Vining, Iowa

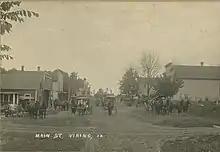
Main Street, Vining, Iowa in 1913

Vining is a city in Tama County, Iowa, United States. The population was 54 at the time of the 2020 census.